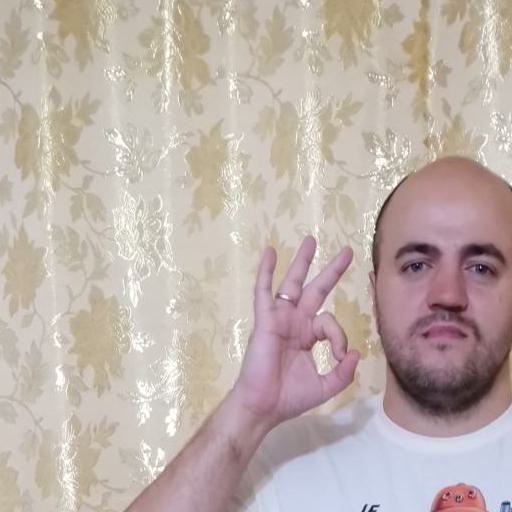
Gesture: ok